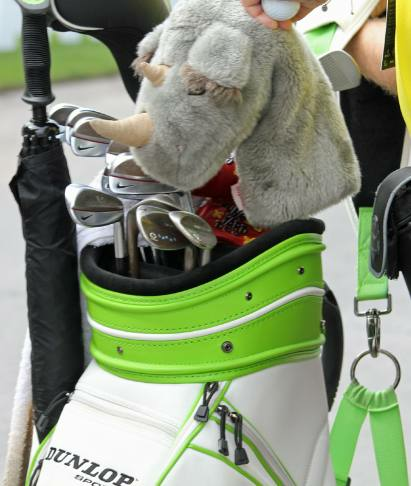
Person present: No